Qasr Mushatta

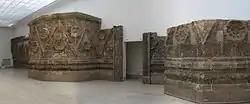
The façade of Qasr Mushatta in the Pergamon Museum, Berlin

Qasr Mushatta is the ruin of an Umayyad winter palace, probably commissioned by Caliph Al-Walid II during his brief reign (743-744). The ruins are located approximately 30 km south of Amman, Jordan, north of Queen Alia International Airport, and are part of a string of castles, palaces and caravanserais known collectively in Jordan and the wider Southern Levant region as the Desert Castles ("qasr", pl. "qusur"). Though much of the ruins can still be found in situ, the most striking feature of the palace, its facade, has been removed and is on display at the Pergamon Museum in Berlin. The complex was never completed.